Felixstowe

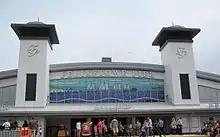
Felixstowe Pier

The pier was opened in 1906, rebuilt in late 2017, and re-opened in 2018. During the Second World War the majority of the pier, at the time one of the longest in the country and complete with its own train, was purposely demolished by the Royal Engineers to prevent it from being used as an easy landing point for enemy troops. After the war the damage was not repaired and the pier never regained its original length. The pier in its current incarnation features an amusement hall with a gambling section, traditional fish and chips and ice cream kiosks, and a restaurant/bar with indoor and outdoor seating. The deck spans the perimeter of the main building.